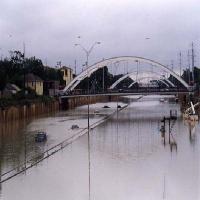
Weather: cloudy or overcast